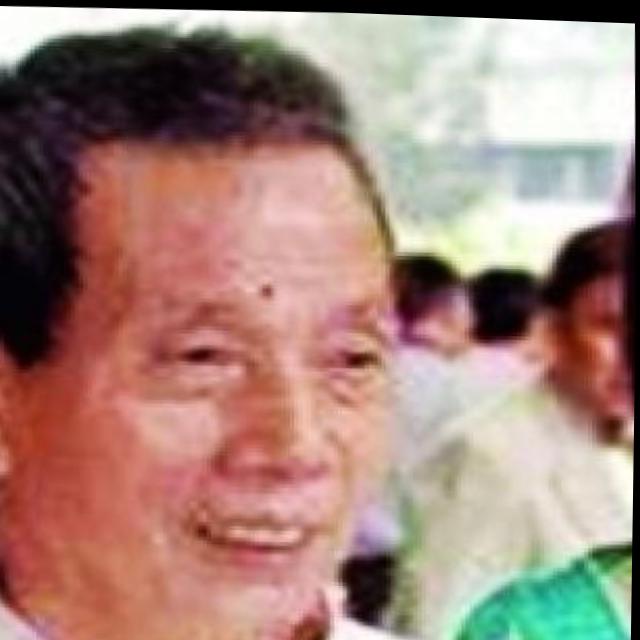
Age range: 45-64